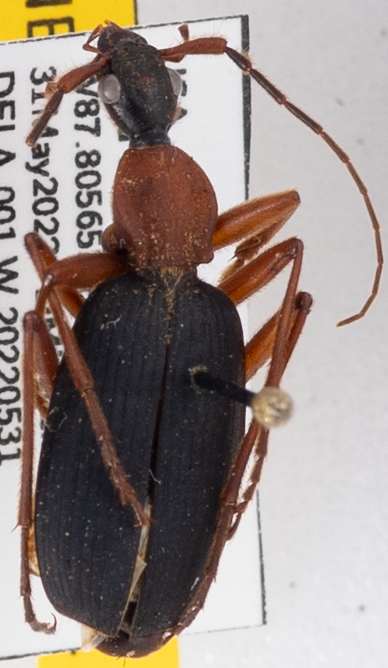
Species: Galerita bicolor
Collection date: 2022-05-31
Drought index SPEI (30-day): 0.612
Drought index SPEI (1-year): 1.01
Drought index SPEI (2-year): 1.28